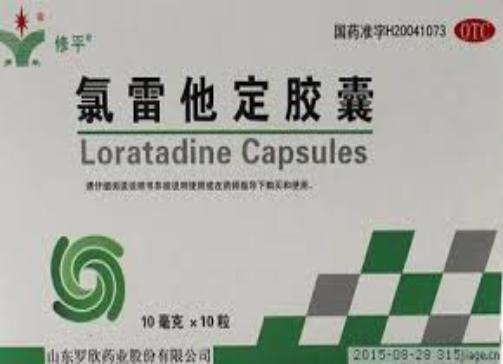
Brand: luoxin
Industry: Medical